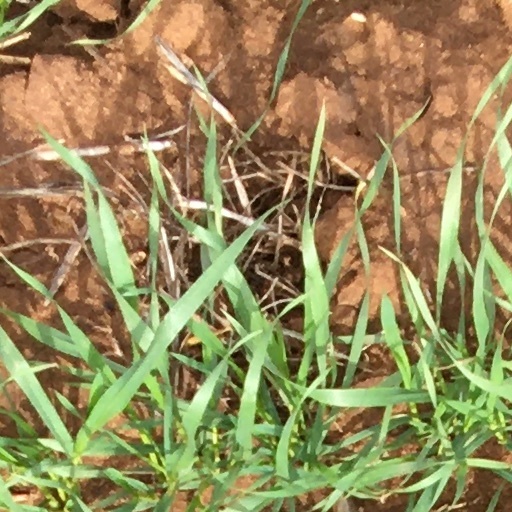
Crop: wheat